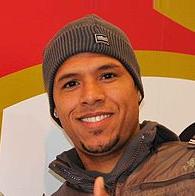
Age: 28